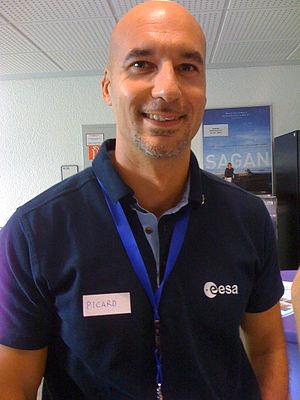
Le corps européen des astronautes de l'ESA est un groupe d'astronautes basé au Centre des astronautes européens à Cologne, en Allemagne. Tous ses membres sont assignés à de nombreux projets en Europe ou ailleurs, à la Cité des étoiles ou au centre spatial Johnson.
Juillet